The Folklore Society

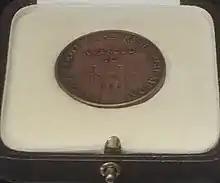
Coote Lake Medal awarded to Ethel Rudkin (North Lincolnshire Museum)

The Coote Lake medal is awarded by the Committee of the Folklore Society for "outstanding research and scholarship" in the field of Folklore Studies.